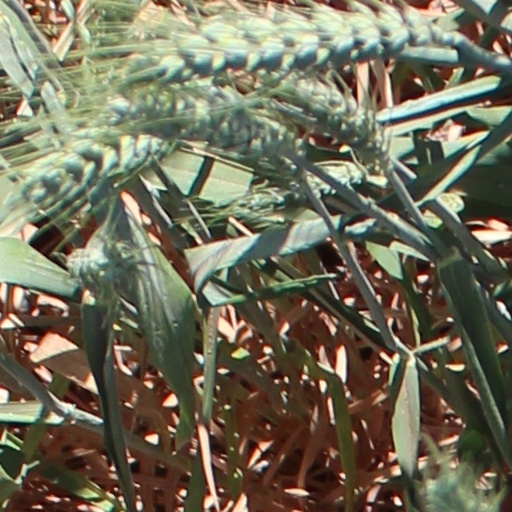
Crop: wheat